Lardaro

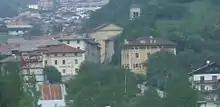
The town of Lardaro

Lardaro ("Lardèr" in local dialect) was a "comune" (municipality) in Trentino in the northern Italian region Trentino-Alto Adige/Südtirol, located about southwest of Trento. It was merged with Bondo, Breguzzo and Roncone on January 1, 2016, to form a new municipality, Sella Giudicarie.